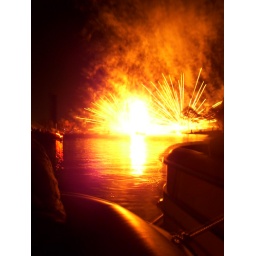
Watched the fireworks up close in a boat on the lake